John Alexander Watt

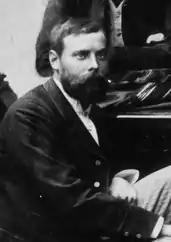

John Alexander Watt (1868–1958) was an Australian geologist and mineralogist and participant of the 1894 Horn Expedition to Central Australia. Born in Parramatta, New South Wales, Watt graduated from the University of Sydney. He died in Tenterfield.